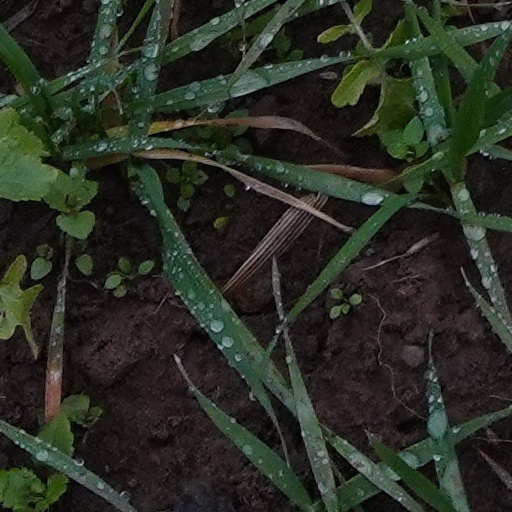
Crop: wheat